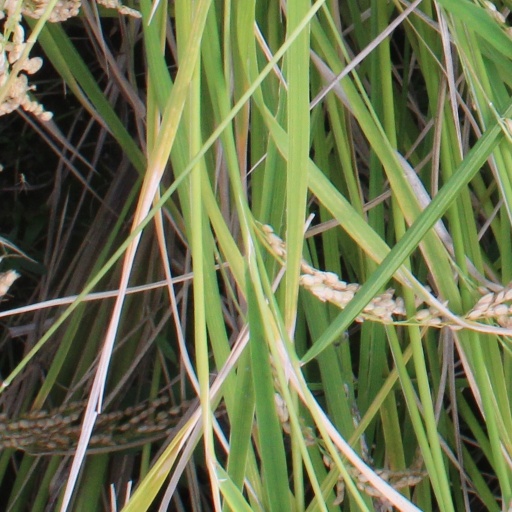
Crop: rice